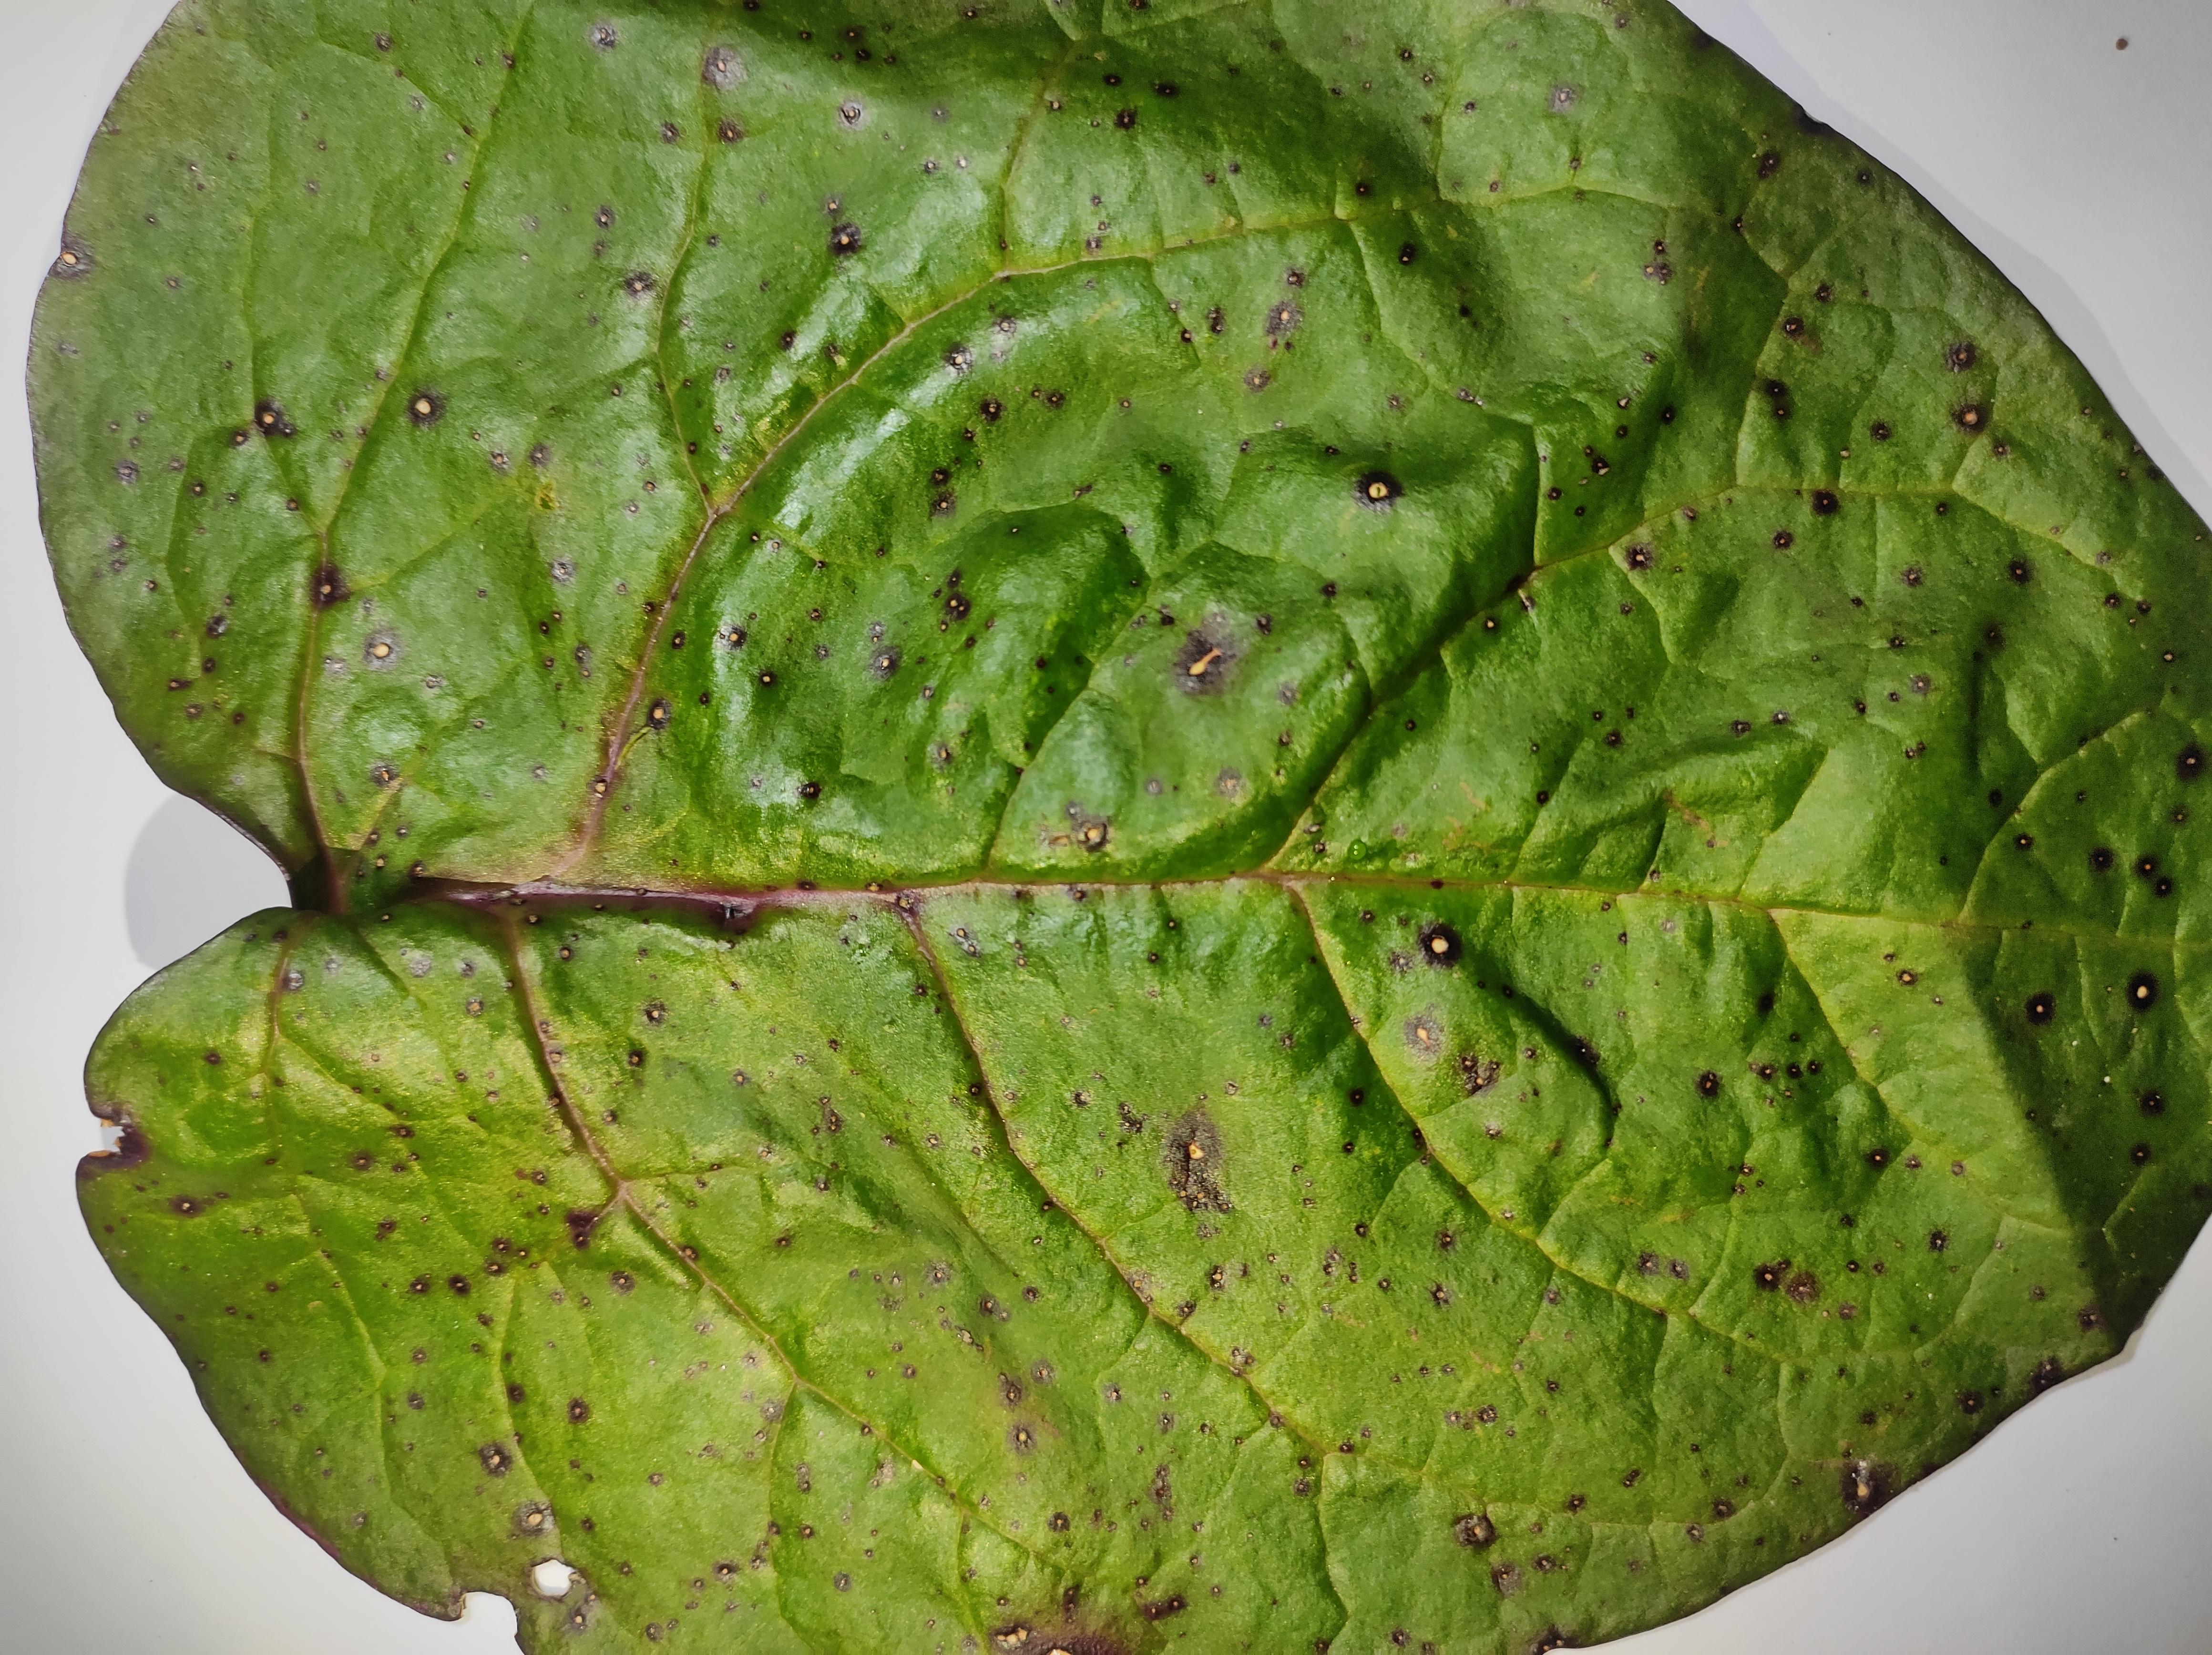
Label: anthracnose_leaf_spot